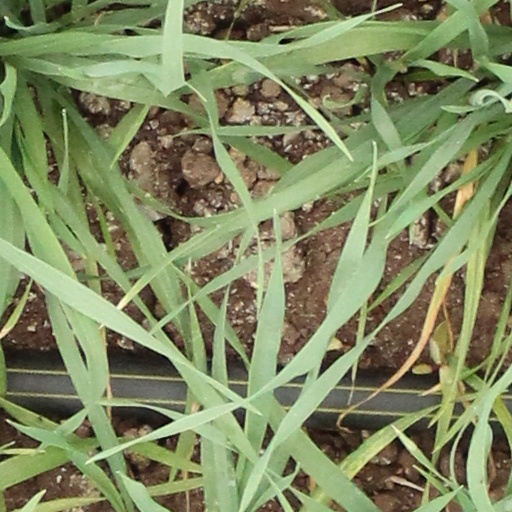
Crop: wheat